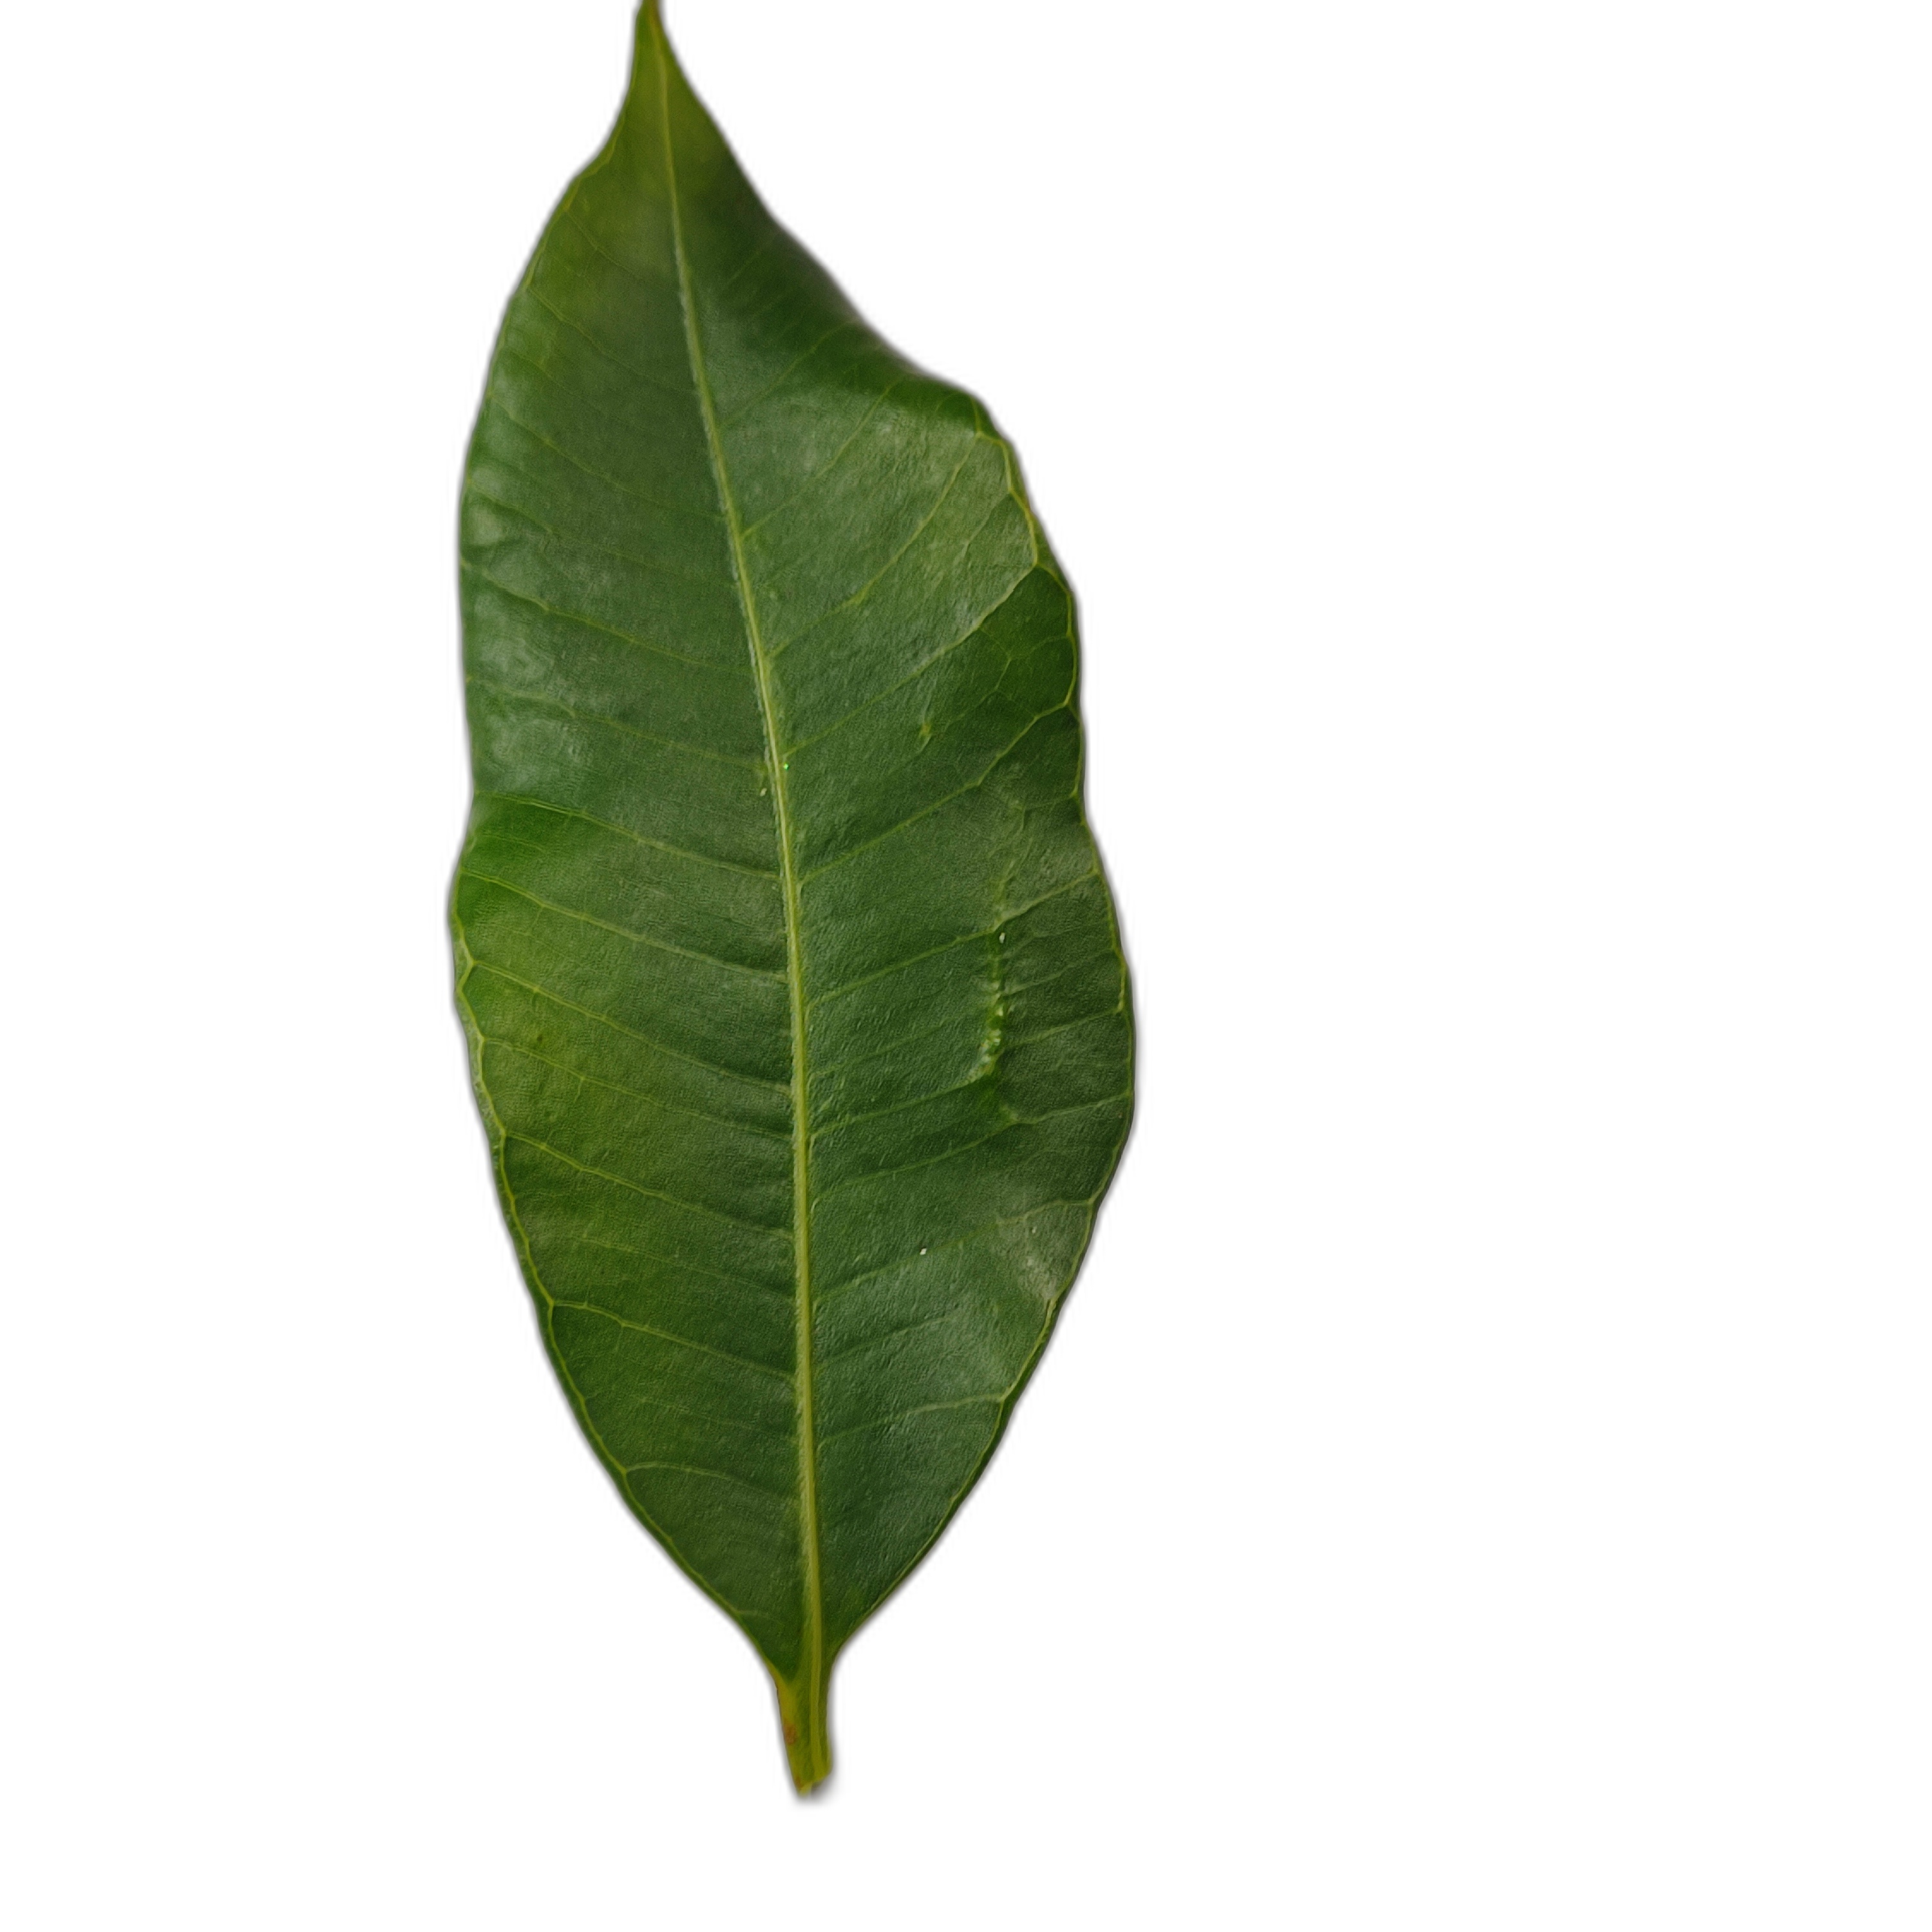
Label: healthy